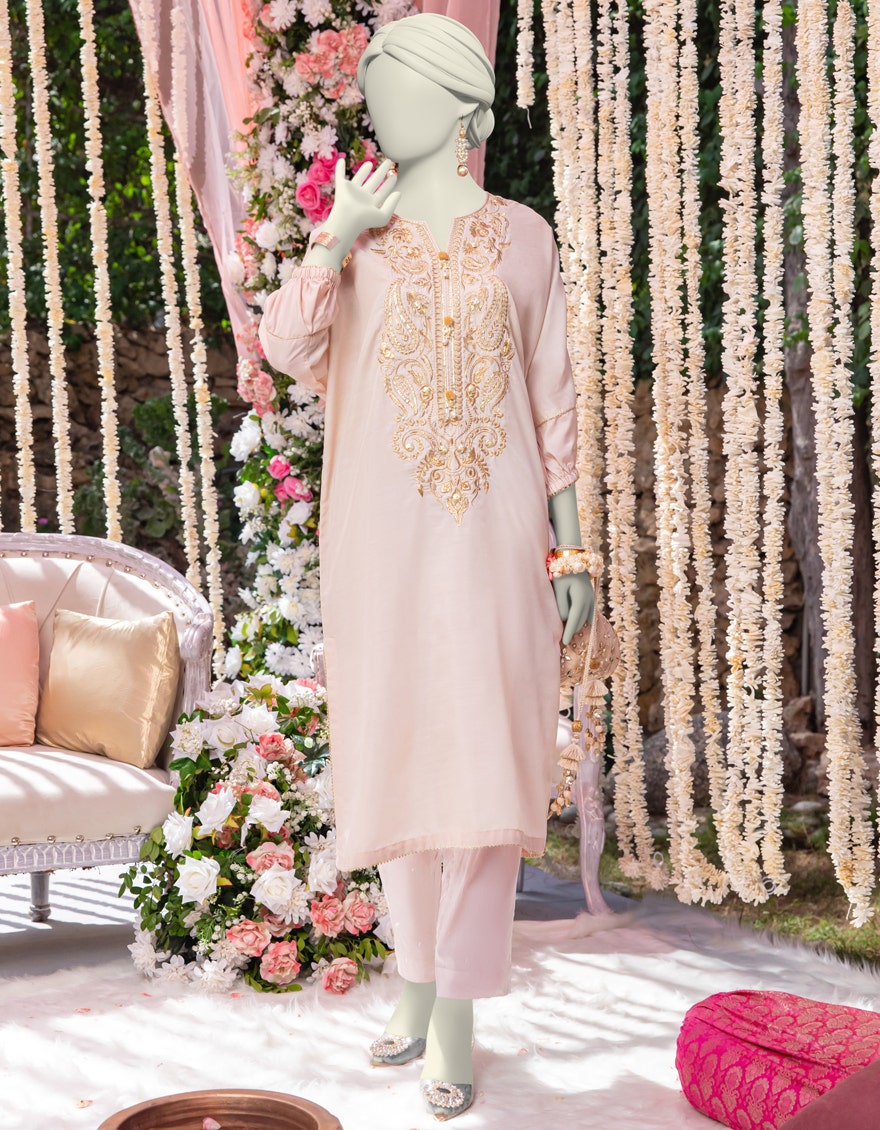
pink gold embroidered salwar suit